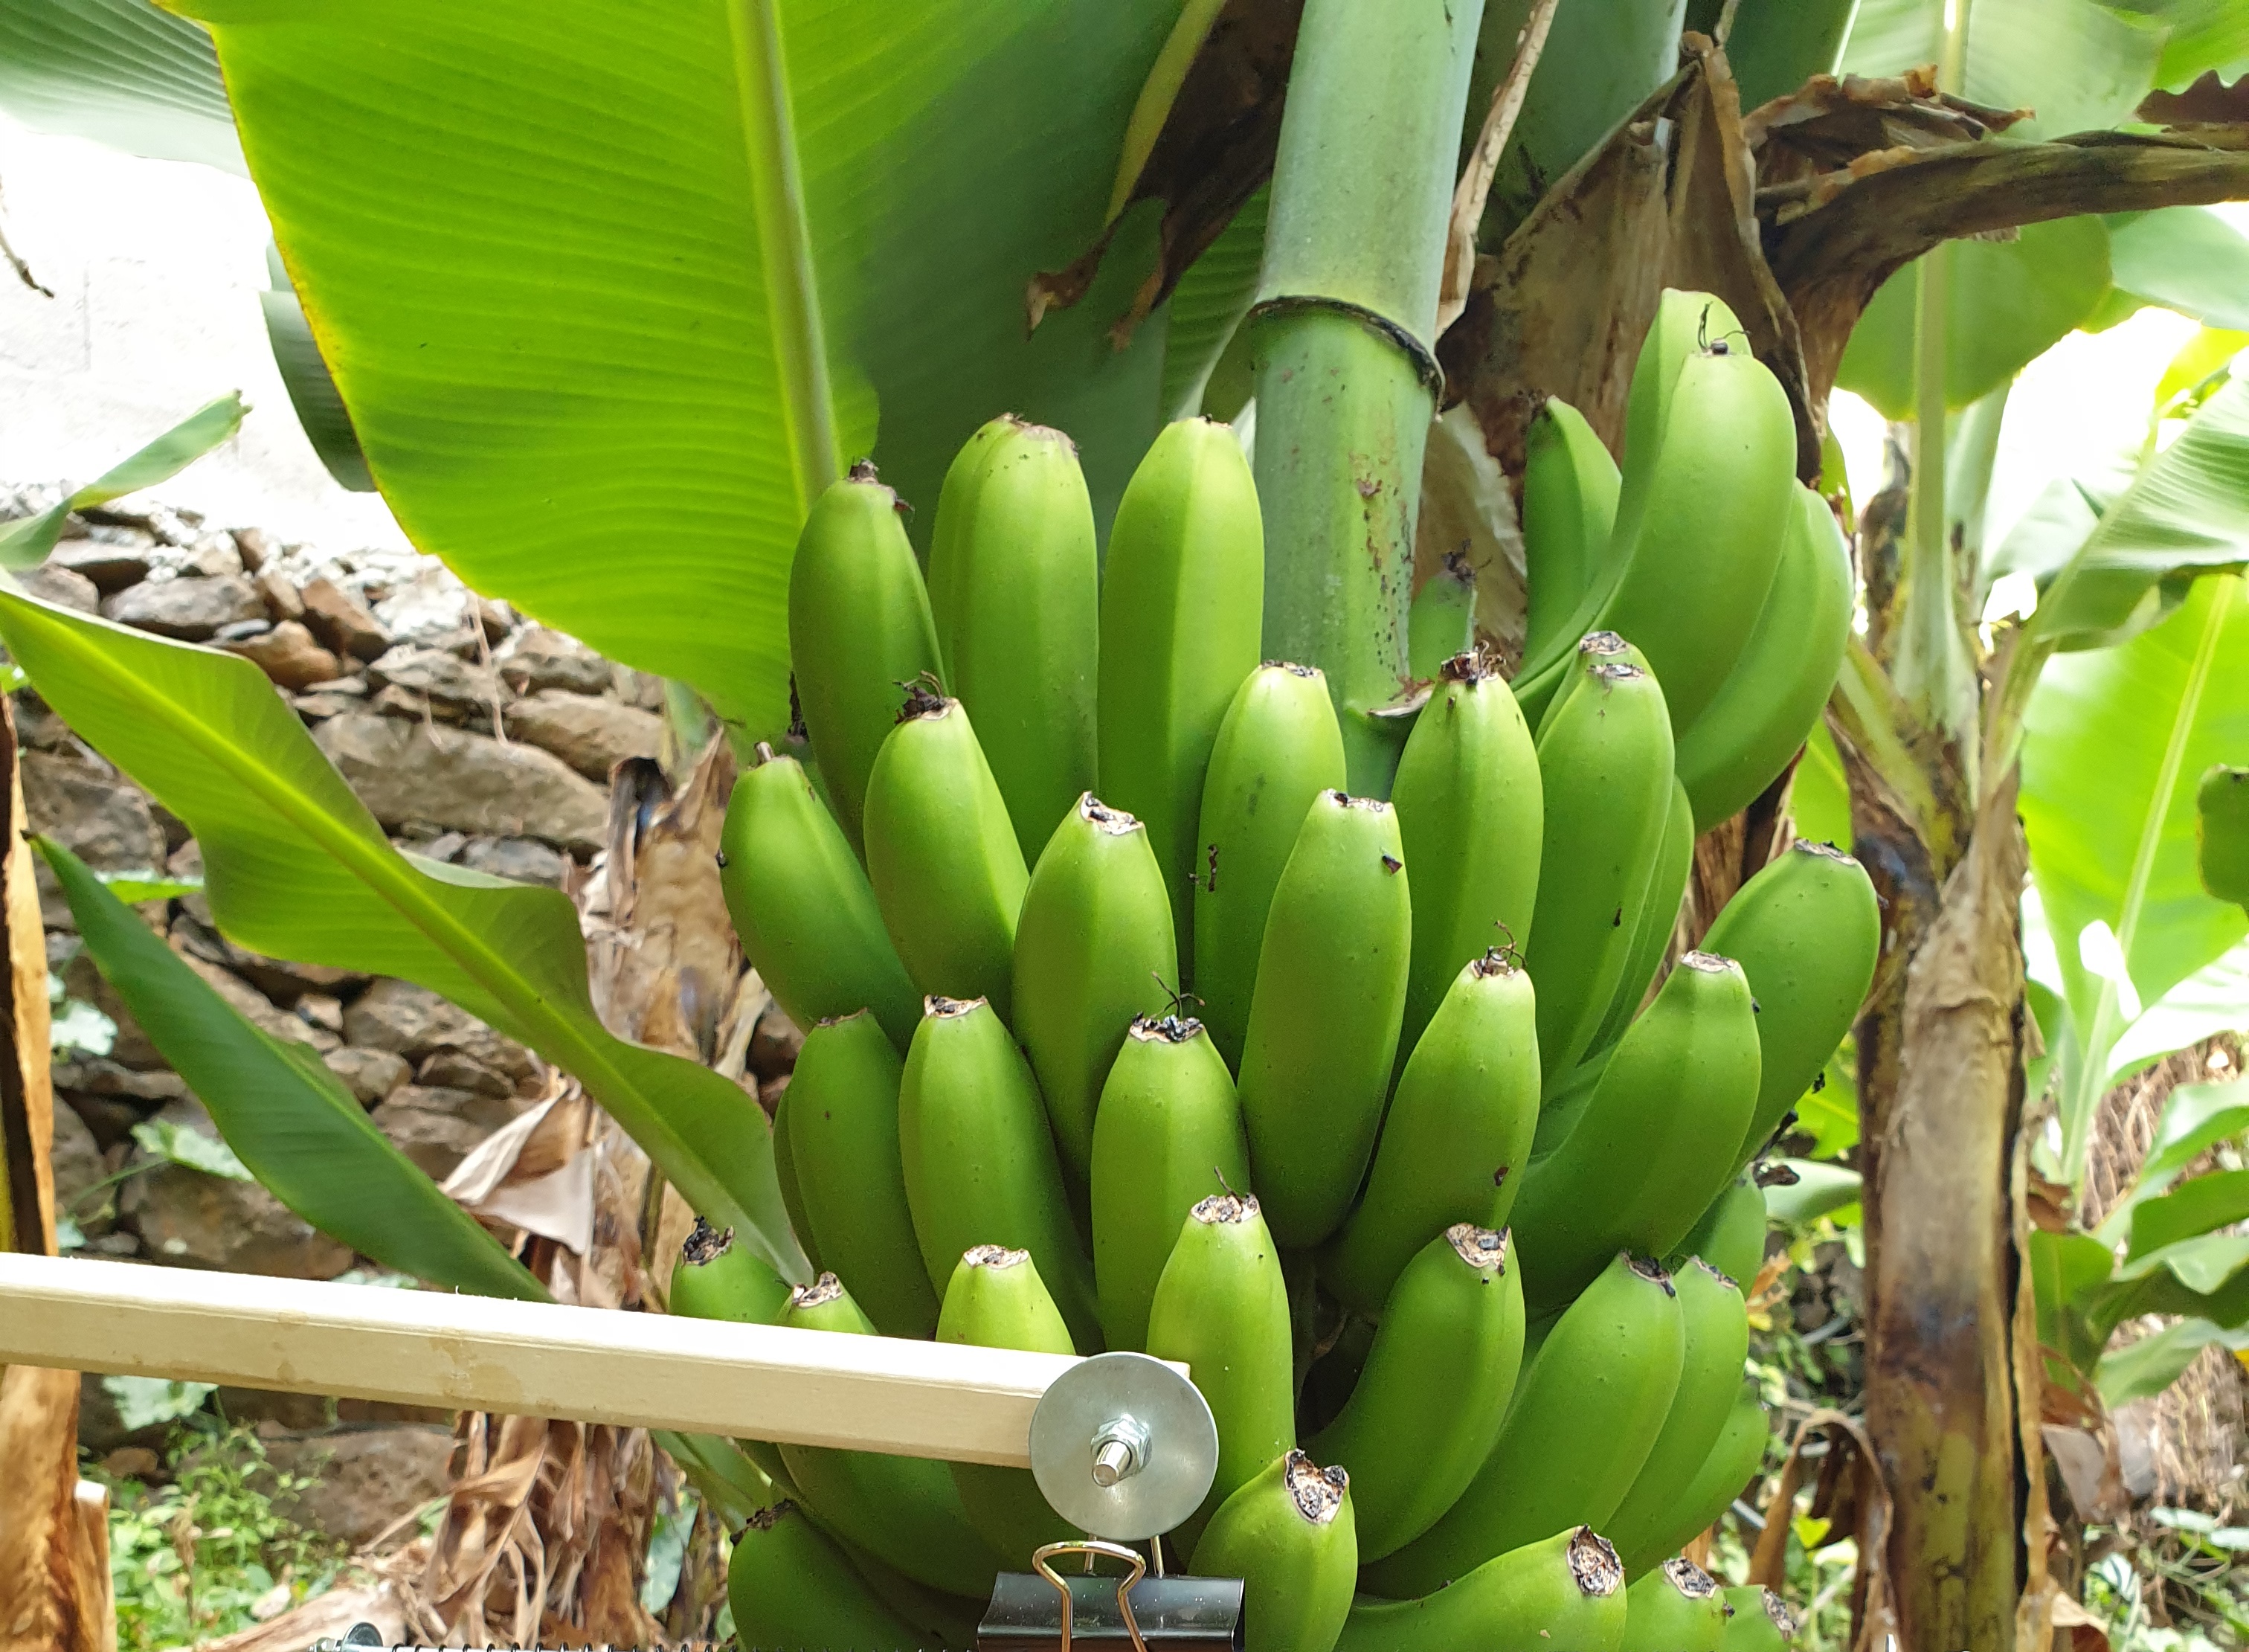
Label: Keep